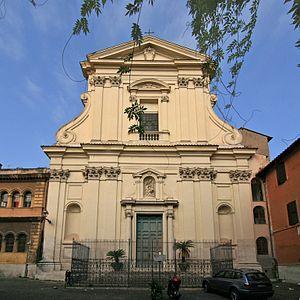
Alexandre de Saint-François est un carme déchaux italien, formateur spirituel des premiers religieux français de la réforme thérésienne.